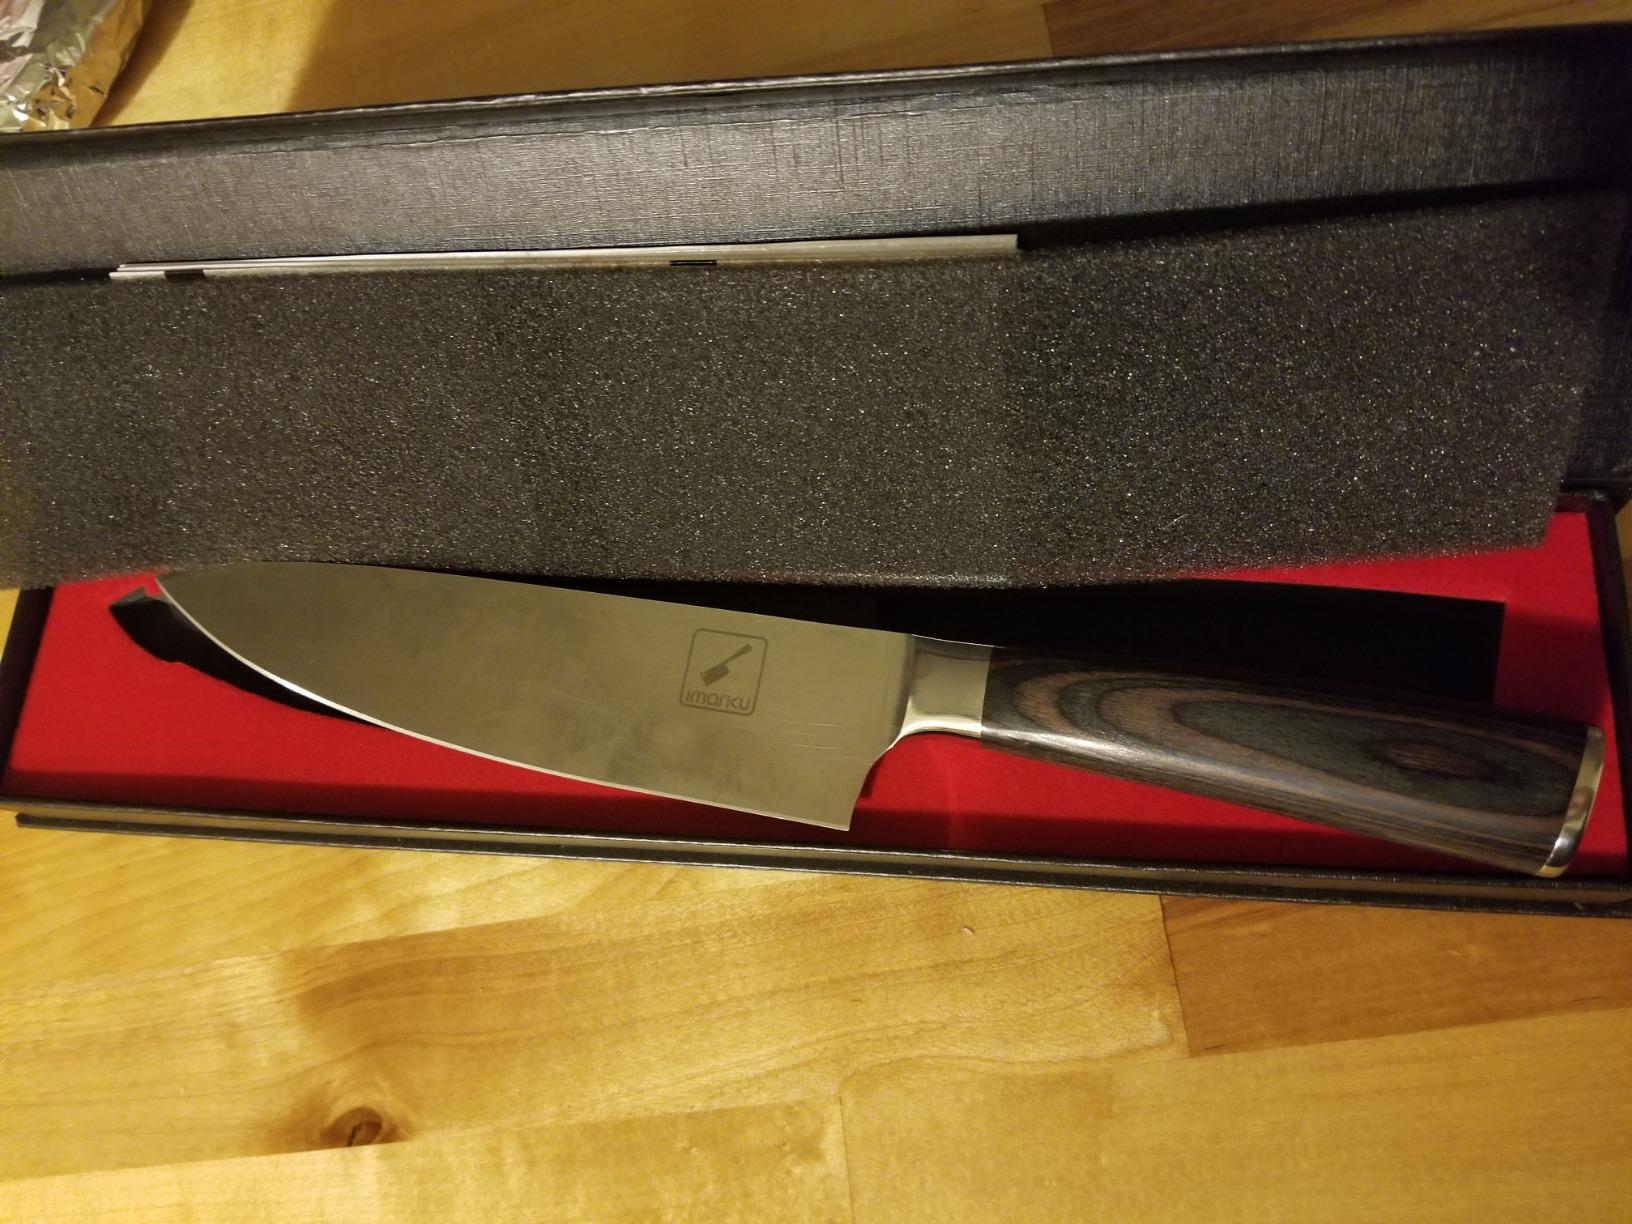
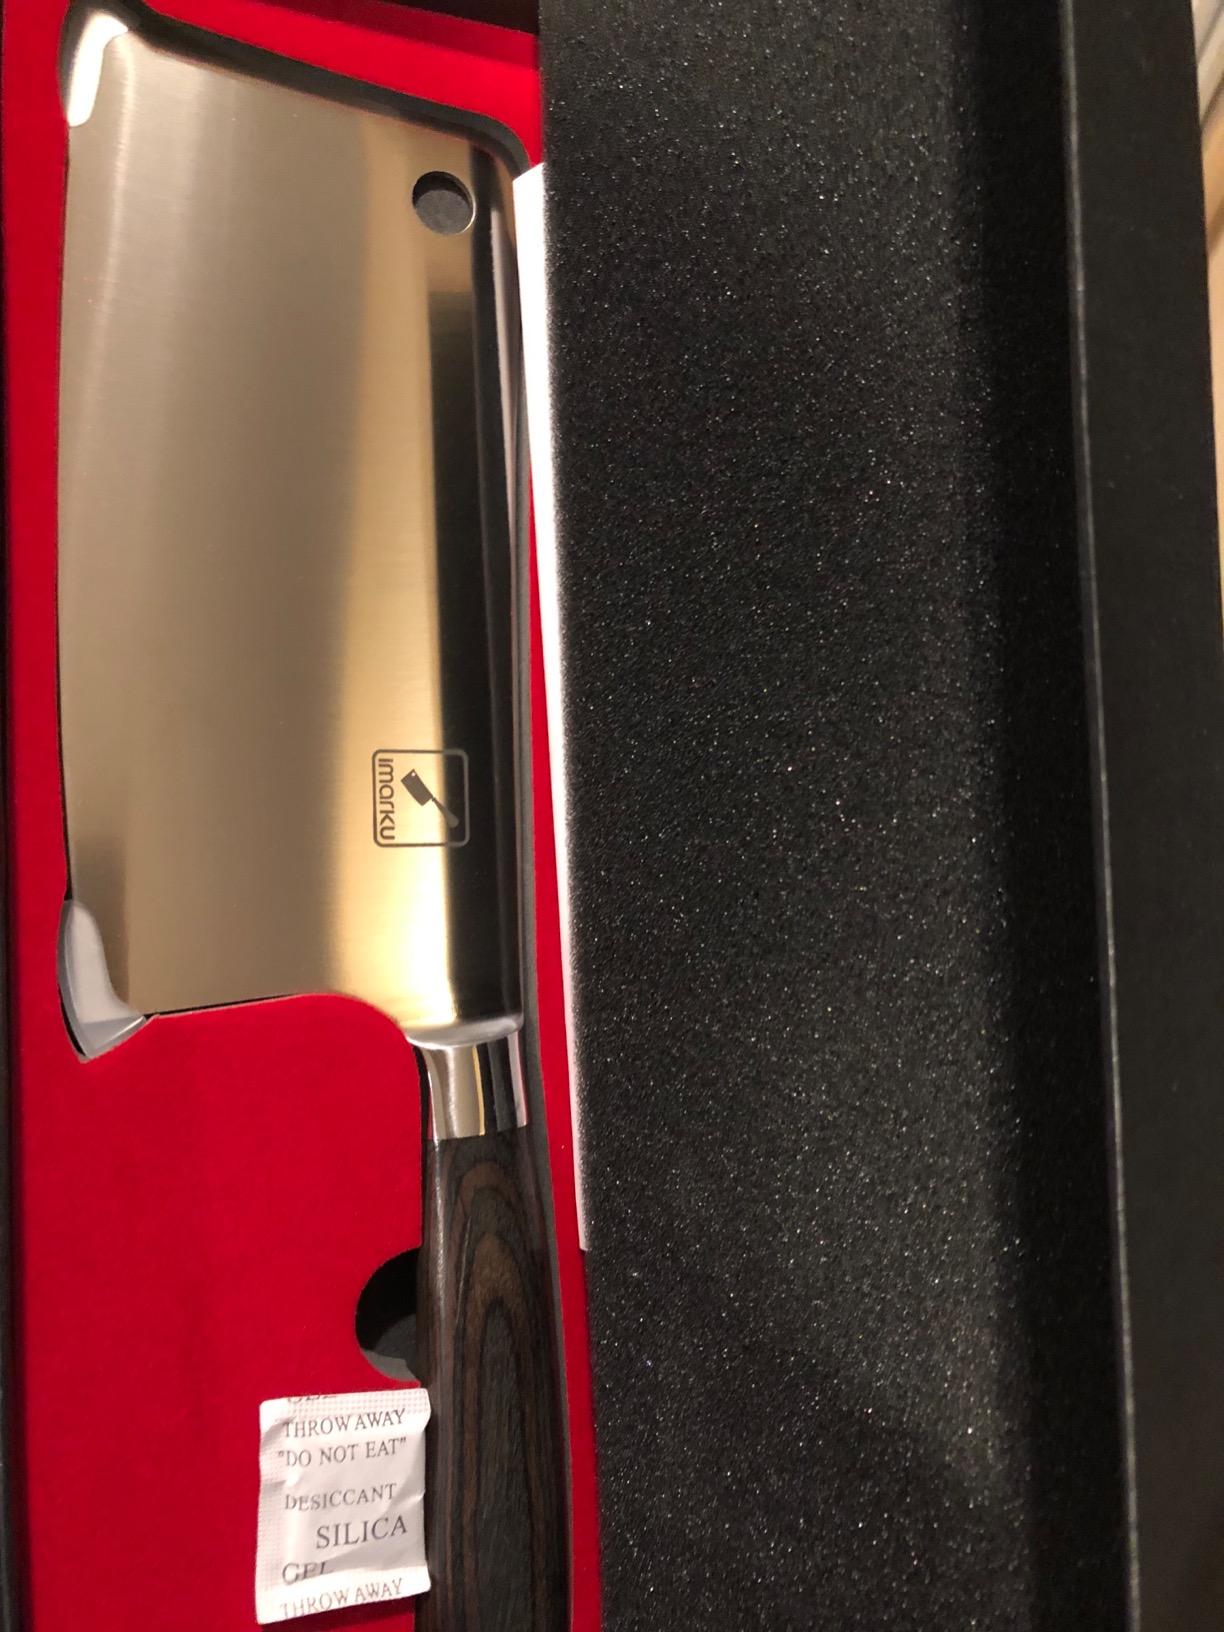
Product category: items_knife
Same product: no